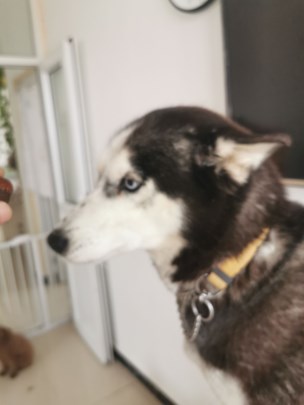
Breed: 1160-n000003-Siberian_husky